Freedom Riders

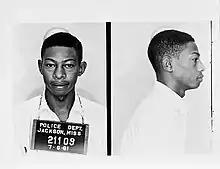
Mugshot of Miller G. Green when arrested for being a part of The Freedom Rides

The Highway Patrol abandoned the bus and riders at the Montgomery city limits. At the Montgomery Greyhound station on South Court Street, a white mob awaited. They beat the Freedom Riders with baseball bats and iron pipes. The local police allowed the beatings to go on uninterrupted. Again, white Freedom Riders were singled out for particularly brutal beatings. Reporters and news photographers were attacked first and their cameras destroyed, but one reporter took a photo later of Jim Zwerg in the hospital, showing how he was beaten and bruised. Seigenthaler, a Justice Department official, was beaten and left unconscious lying in the street. Ambulances refused to take the wounded to the hospital. Local black residents rescued them, and a number of the Freedom Riders were hospitalized.